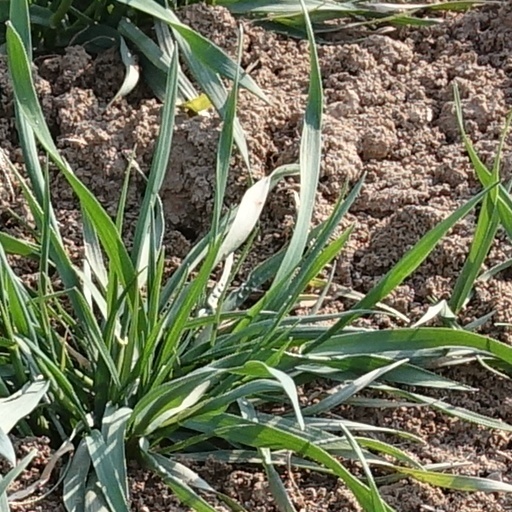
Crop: wheat